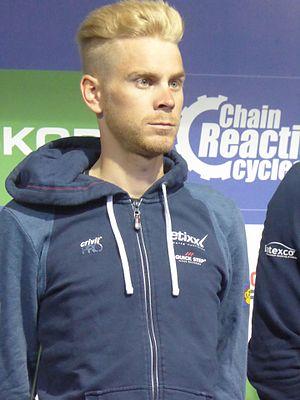
Julien Vermote, né le 26 juillet 1989 à Courtrai, est un coureur cycliste belge, professionnel depuis 2011 et membre de l'équipe Cofidis. Son frère Alphonse Vermote est également cycliste professionnel.